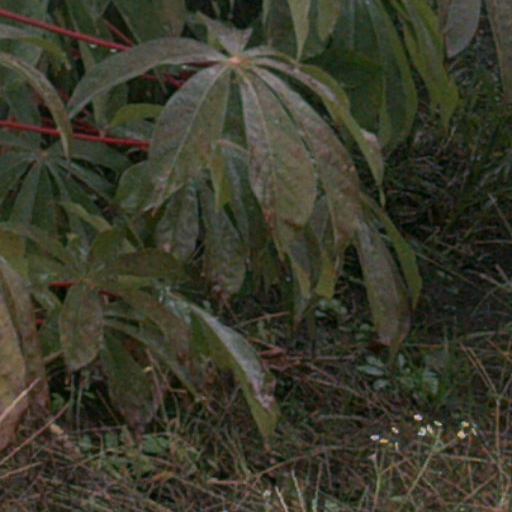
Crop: cassava